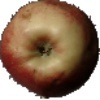
Label: Apple Red 3